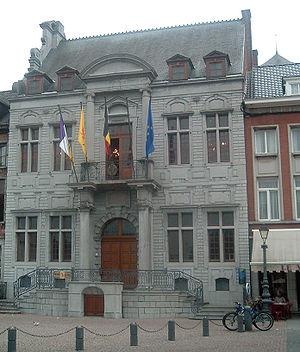
Ath est une ville francophone de Belgique située en Région wallonne, chef-lieu d'arrondissement en province de Hainaut. Elle est le siège d'une Justice de paix.
L'hôtel de ville d'Ath, de style baroque a été construit de 1616 à 1624 sur les plans de l'architecte Wenceslas Cobergher. Après maintes restaurations, il fut démonté et reconstruit à l'identique de 1980 à 1983. Il abrite la salle du conseil communal. On y célèbre les mariages. Il est le cadre d'expositions artistiques. Dans les greniers, se trouve le Musée national des jeux de paume.